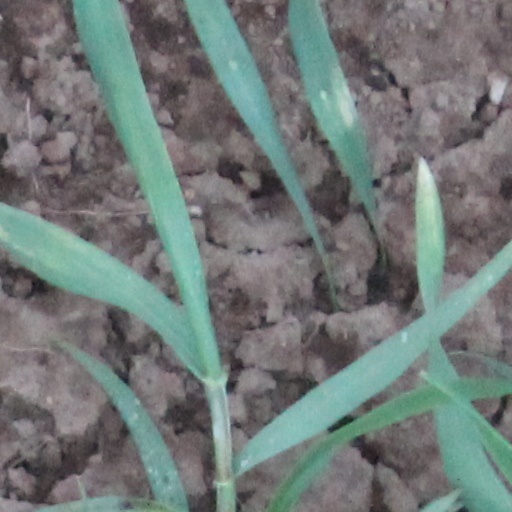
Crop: wheat